Trams in New Zealand

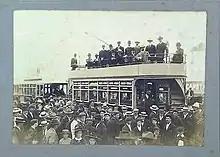
Auckland Electric Tramways – opening of the Newton-Ponsonby section on 24 November 1902

In 1938, a circular trolleybus route opened, operating from Queen Street – Wyndham Street – Hobson Street – Victoria Street and servicing the Farmers department store in Hobson Street. Trolleybuses may have been chosen for this service because the corner of Queen Street and Wyndham Street was too sharp and steep for trams. Electric trams operated a similar Farmers department store connection from a terminus stop in Beresford Street off Pitt Street along Hobson Street to a terminus stop in Wyndham Street.